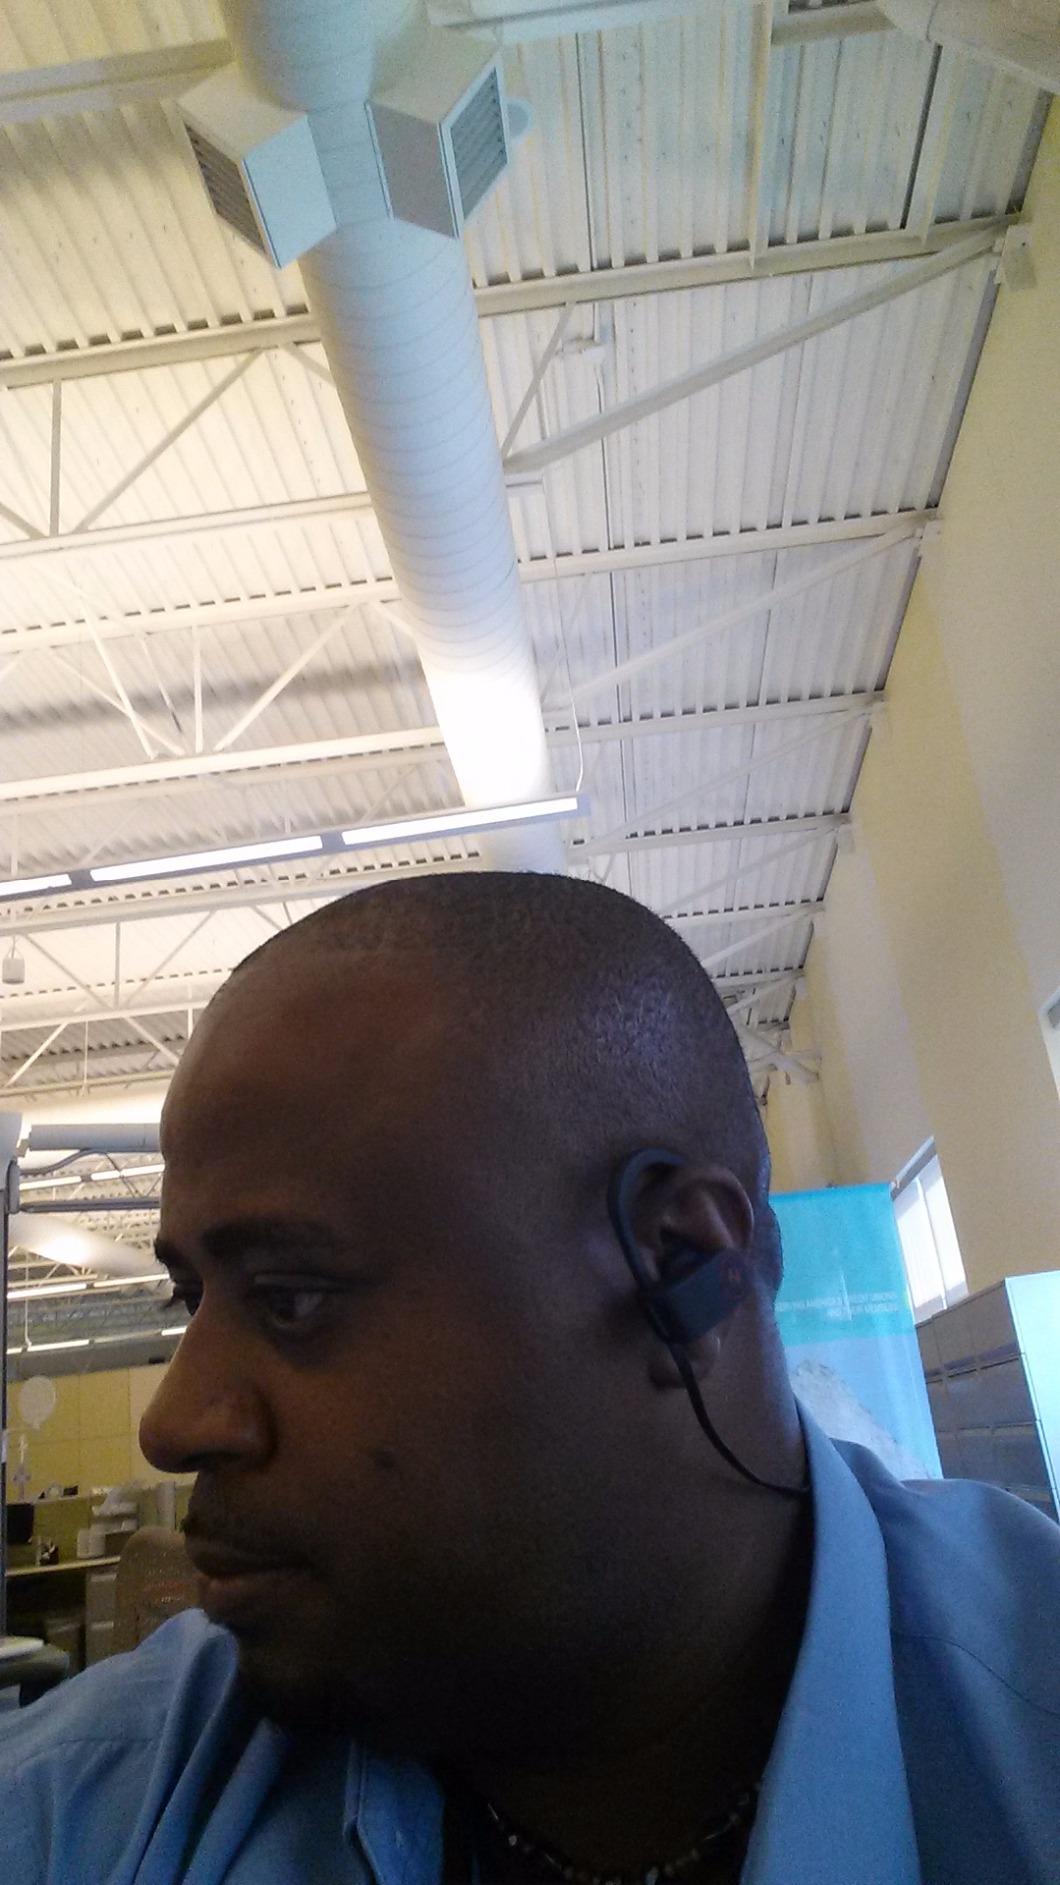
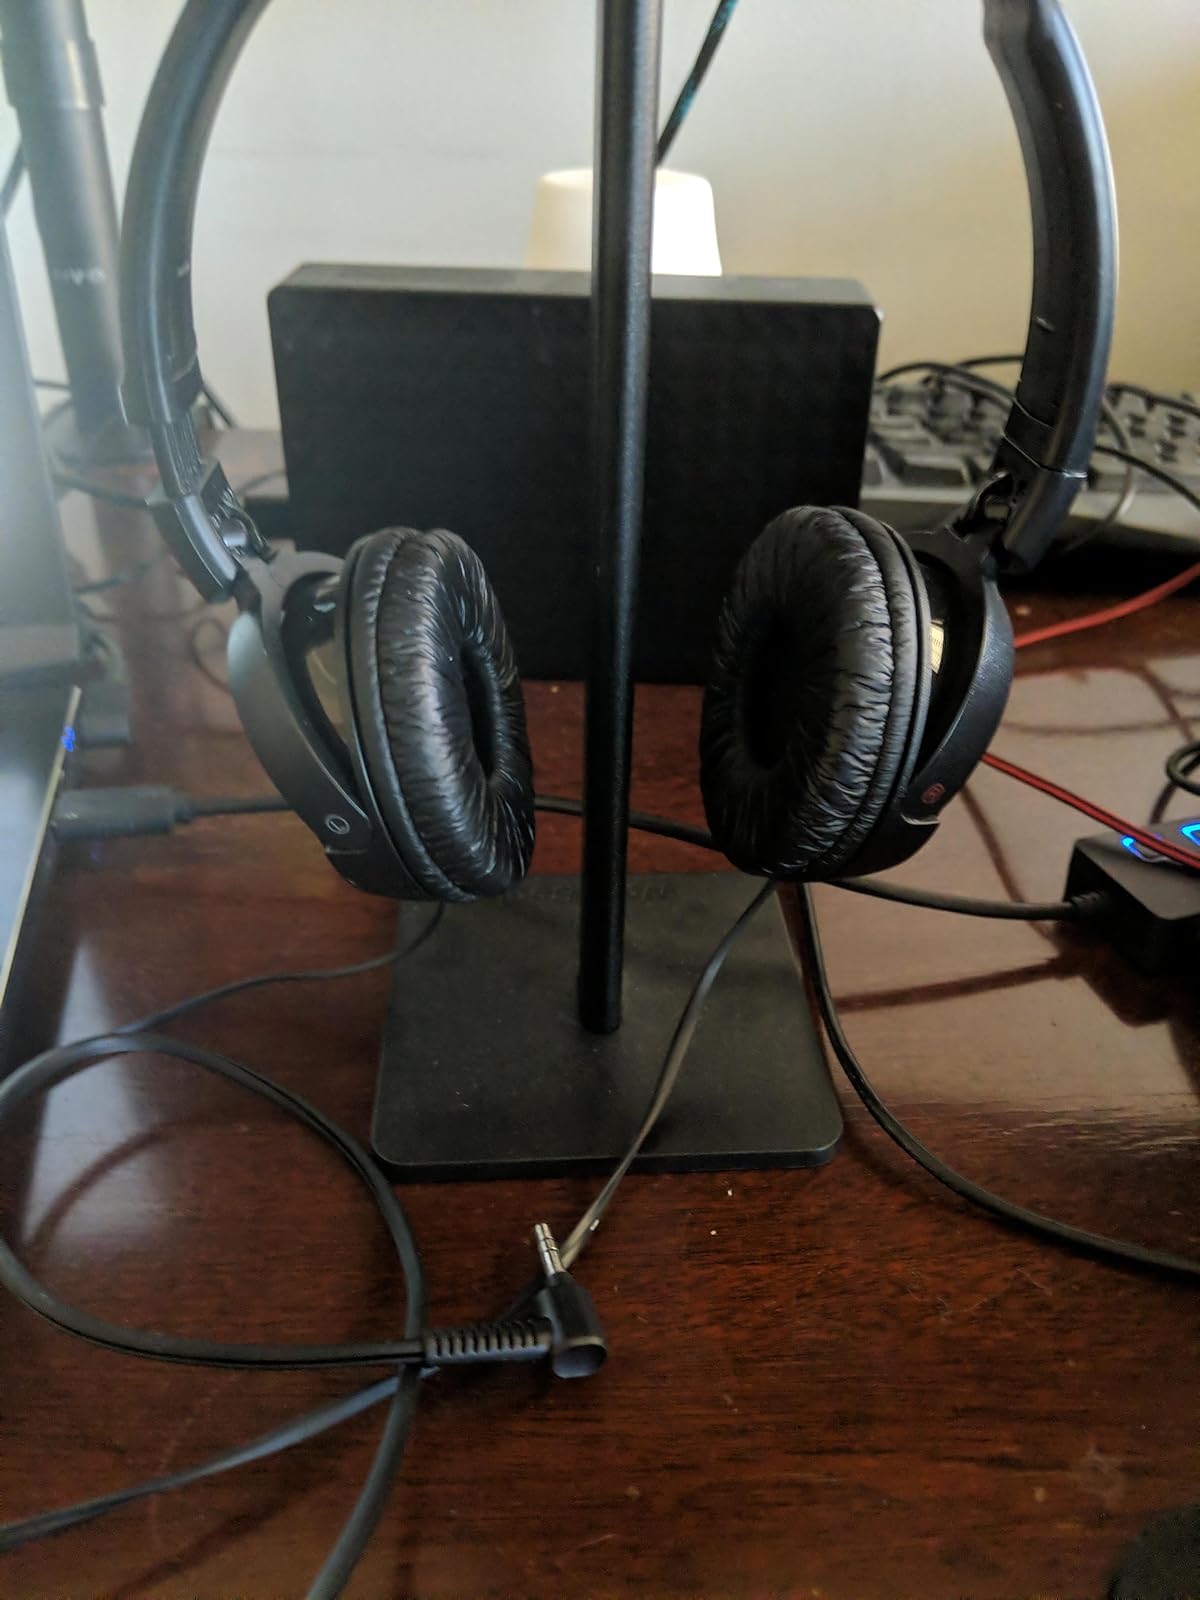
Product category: headphones
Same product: no